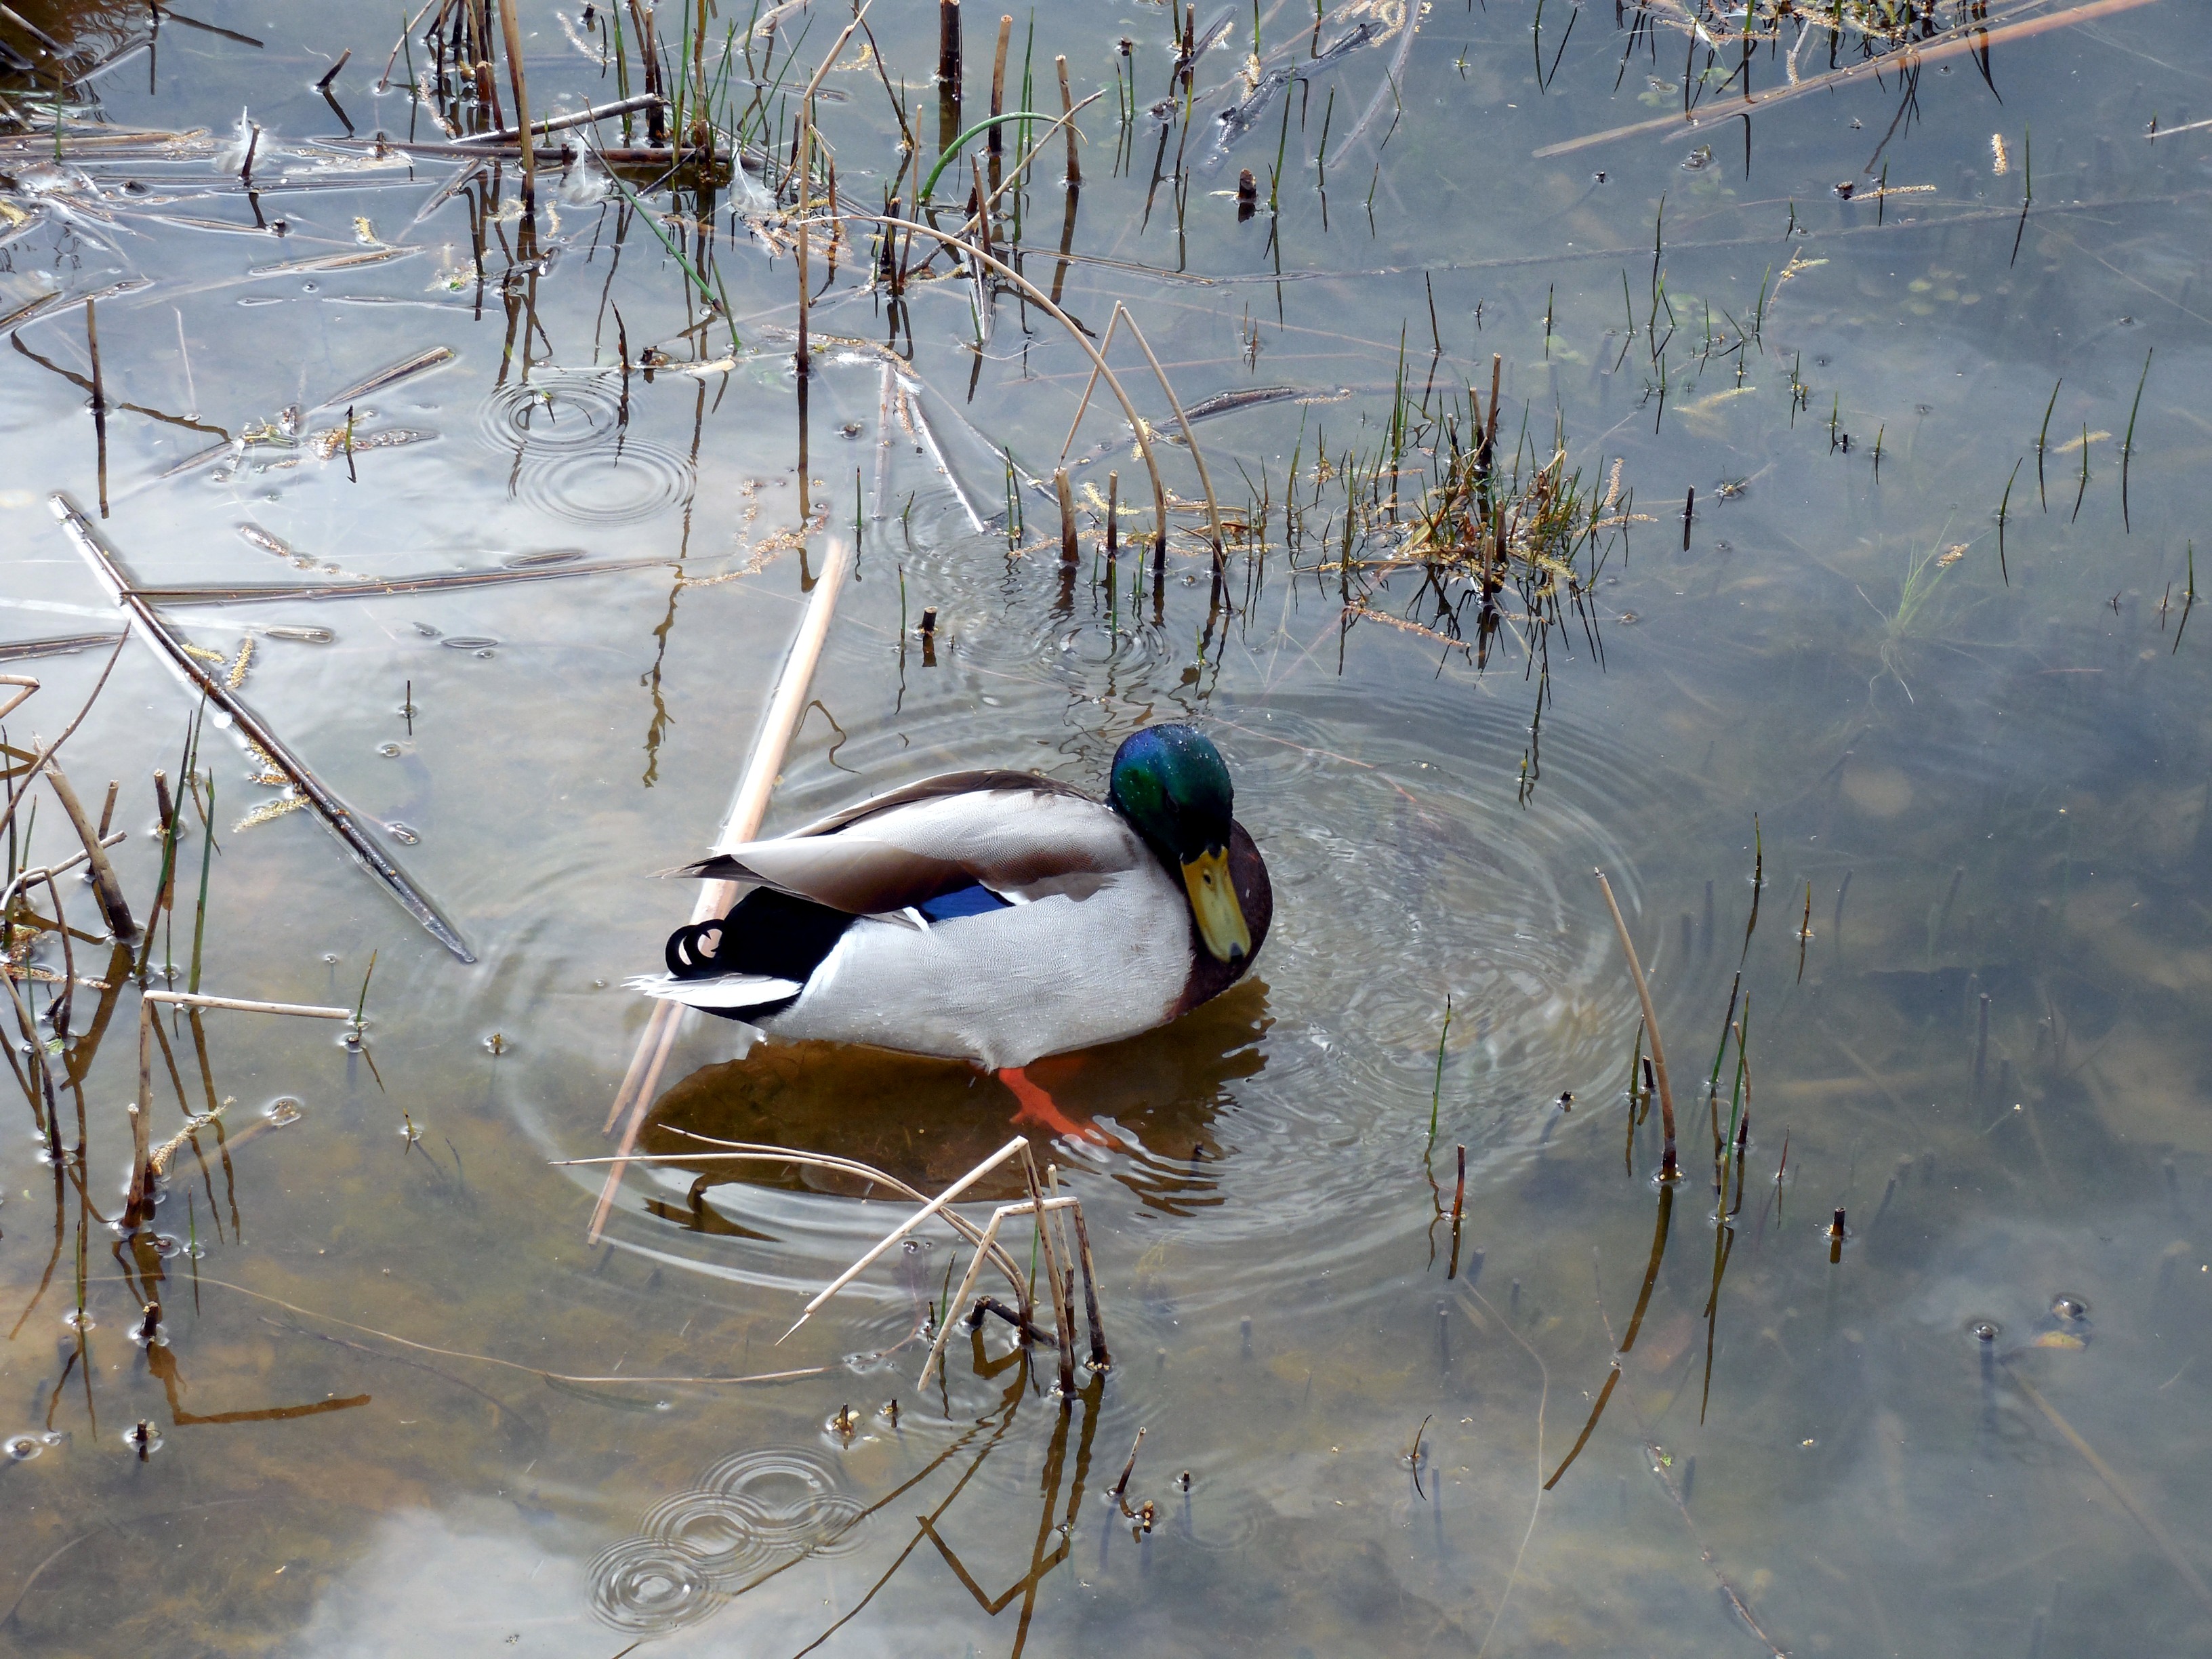
water, nature, snow, winter, bird, wave, lake, wet, pond, wildlife, swim, reflection, weather, feather, duck, vertebrate, waterfowl, water bird, mallard, freezing, ducks geese and swans